Piazza Dante, Naples

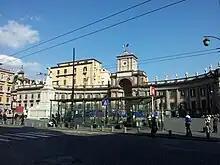
Piazza Dante in Naples

Piazza Dante is a large public square in Naples, Italy, named after the poet Dante Alighieri. The square is dominated by a 19th-century statue of the poet Dante, sculpted by Tito Angelini.